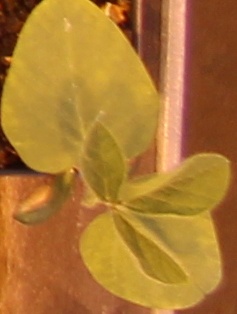
Label: Soybean